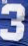
Number: 3